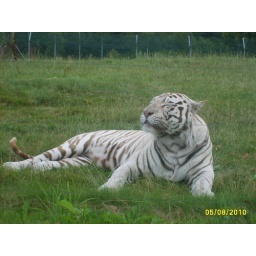
This white tiger was looking very relaxed as it posed for this shot. Photo by Julie Webb.